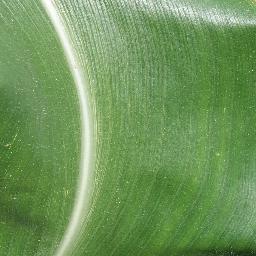
Label: Corn_(Maize)___Healthy